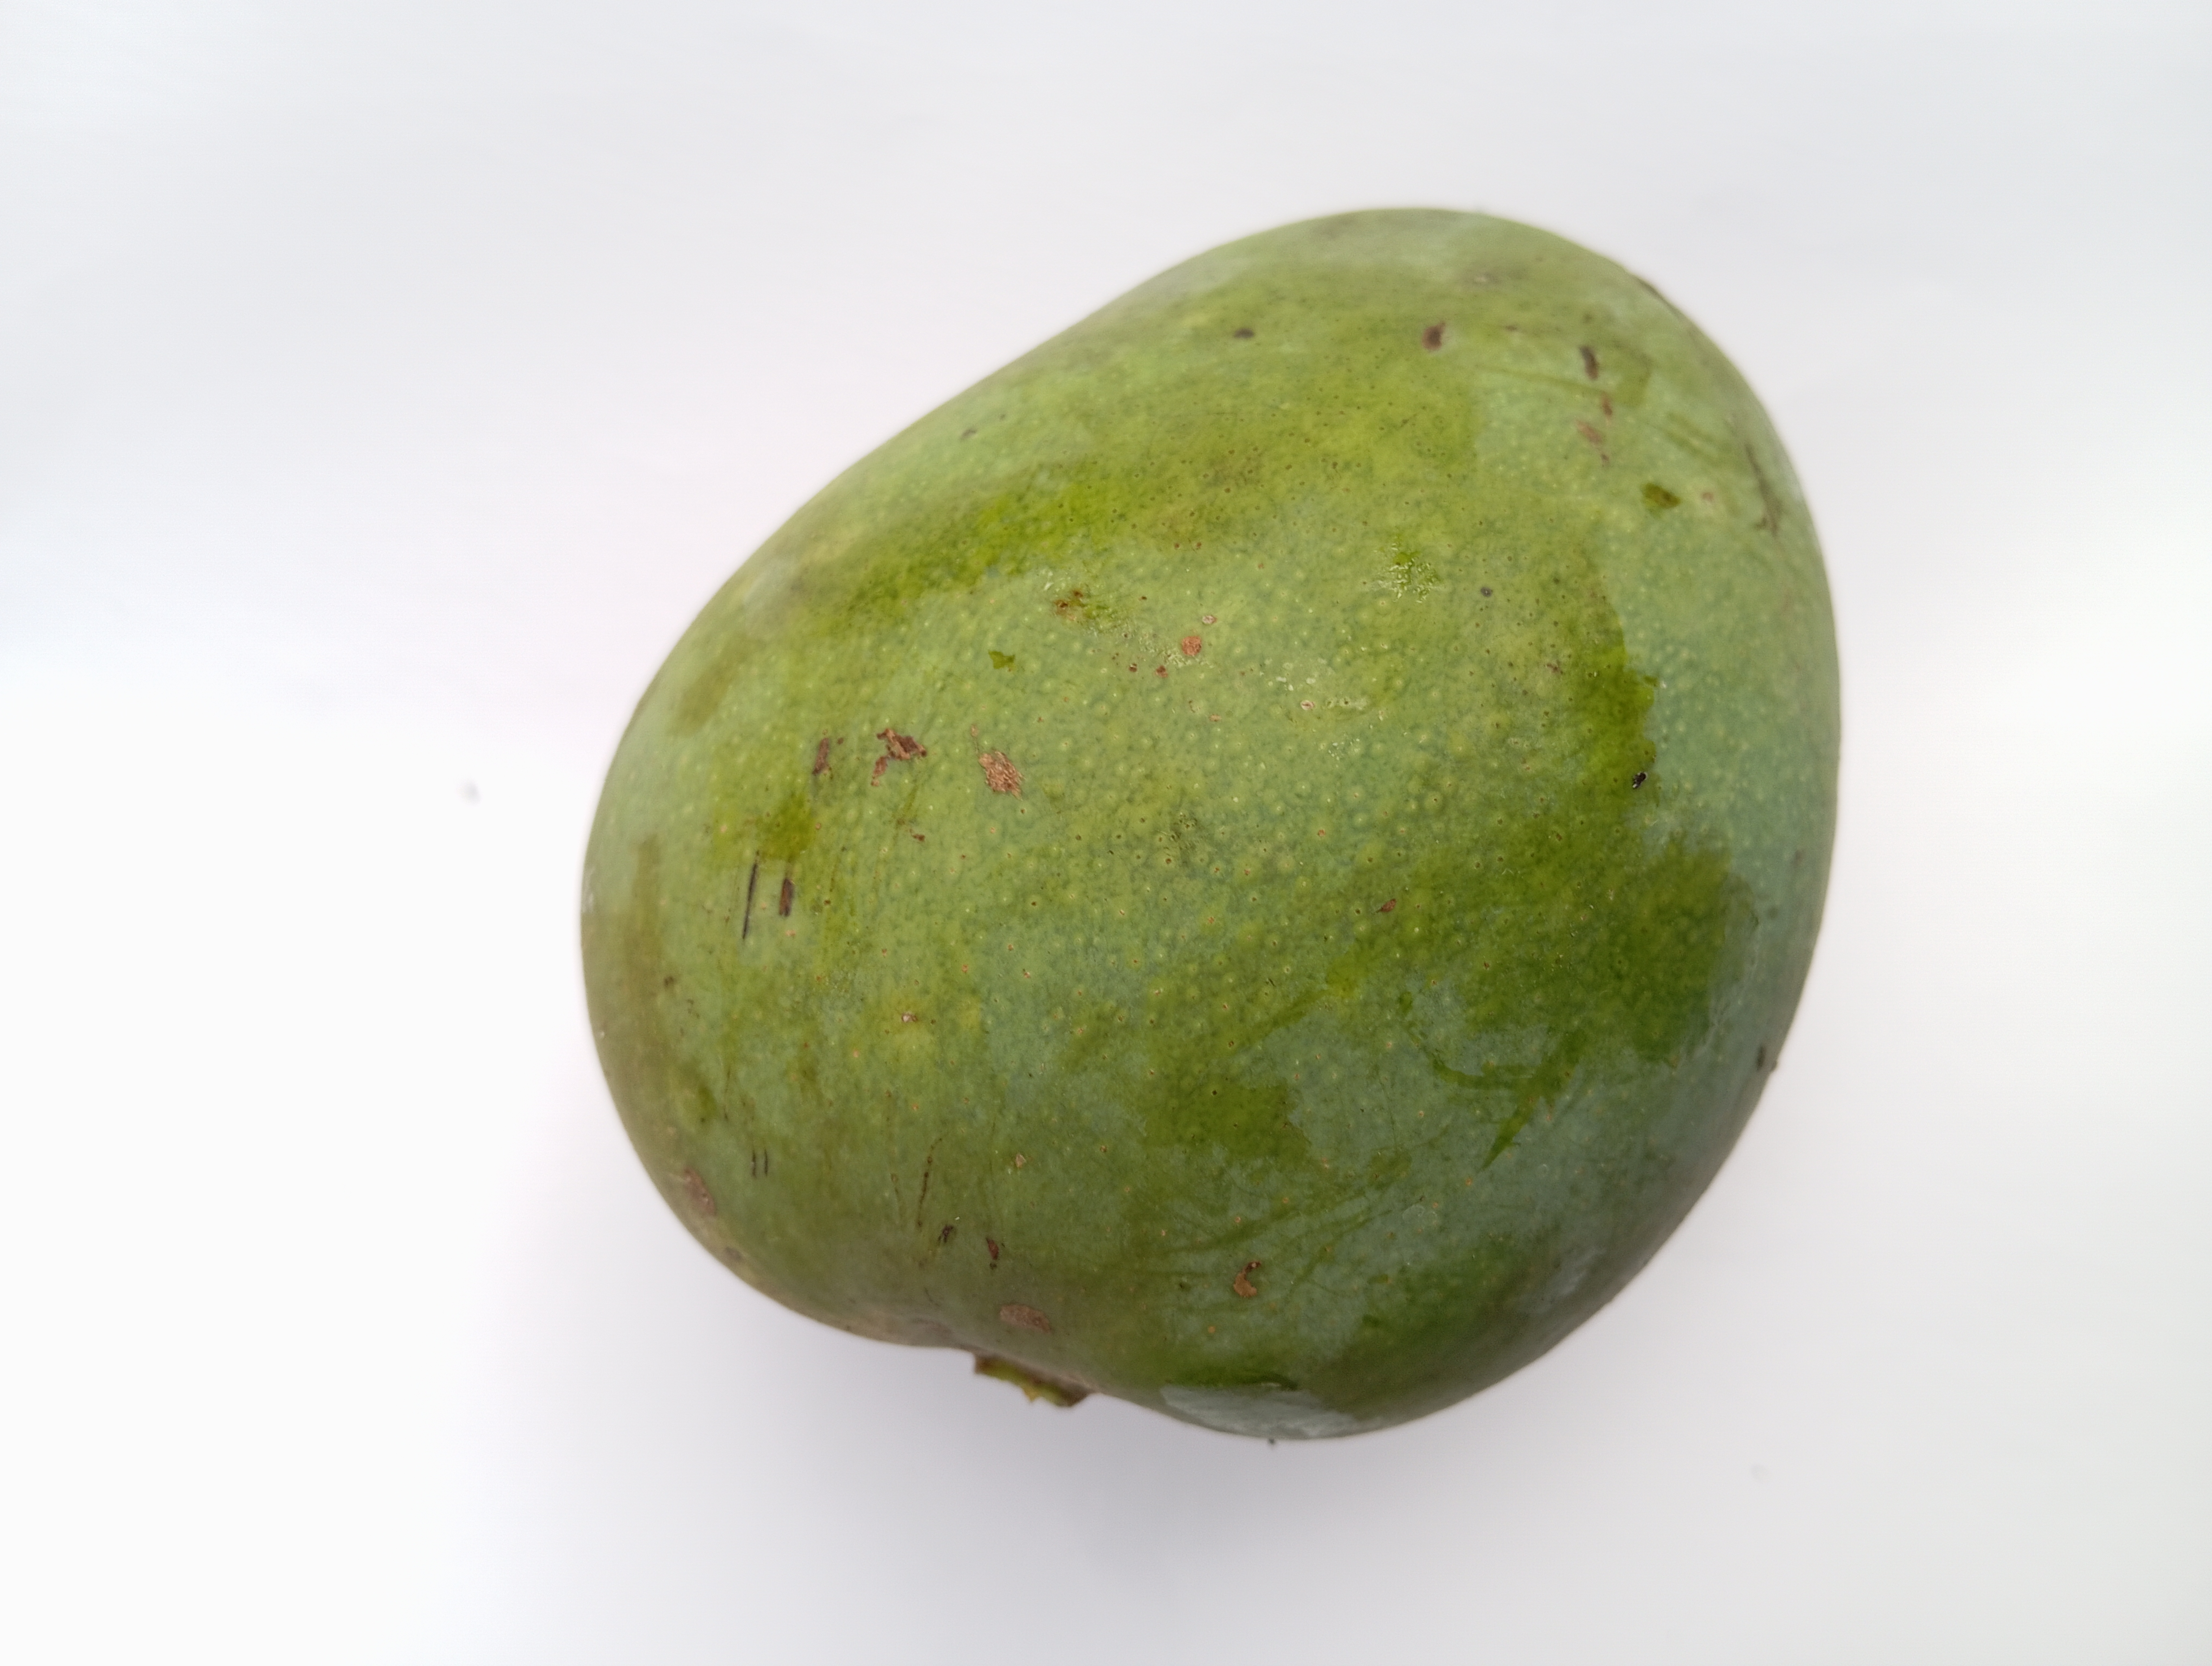
Mango variety: Himsagar